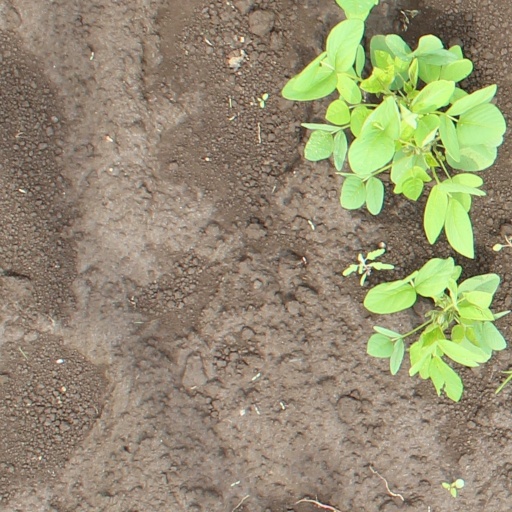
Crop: soybean